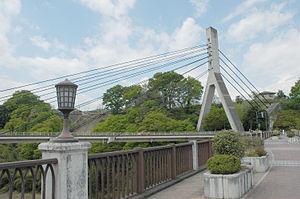
Ano hi mita hana no namae o bokutachi wa mada shiranai., aussi connu sous l’abréviation AnoHana, est un anime japonais de comédie dramatique réalisé en 2011 sous la direction de Tatsuyuki Nagai et produit par le studio d'animation A-1 Pictures. Il a été diffusé pour la première fois le 15 avril 2011 sur la chaîne de télévision Fuji TV dans le créneau horaire noitaminA et s'est terminé le 24 juin 2011.